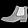
Label: Ankle boot